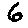
Label: 6